Stephen Schilling

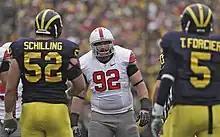
Schilling lines up across from Todd Denlinger for the 2009 Michigan Wolverines against Ohio State during the November 21 Michigan – Ohio State rivalry game.

He earned the starting right tackle position in a battle with Mark Ortmann and Perry Dorrestein at the start of the 2007 NCAA Division I FBS football season for the 2007 Michigan Wolverines football team. He was the starter on September 1 during the opening game loss to two-time defending FCS champion Appalachian State Mountaineers. After starting the first five games at right tackle, Schilling moved to right guard for two games (Eastern Michigan and Purdue) as a result of injuries to some of his other teammates. He was expected to start a third game at right guard, but he was returned to right tackle. During practice, he had to spend time at both positions after the injuries. Although he did not start at guard until the sixth game, he played guard in the opener after Jeremy Ciulla got injured. Although, he had to stretch beyond his past experiences and natural position, he was able to seek fifth-year seniors Jake Long and Adam Kraus as mentors. The 2007 rivalry game against Ohio State was a prime example of his lack of experience with pass blocking. He had difficulties pass blocking against Vernon Gholston, who posted three quarterback sacks.